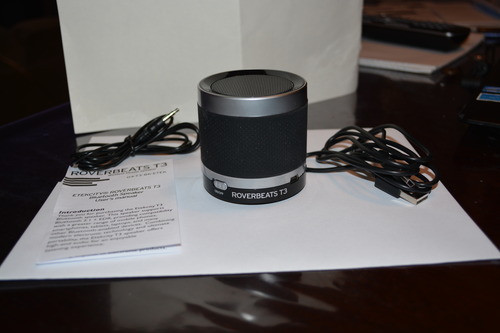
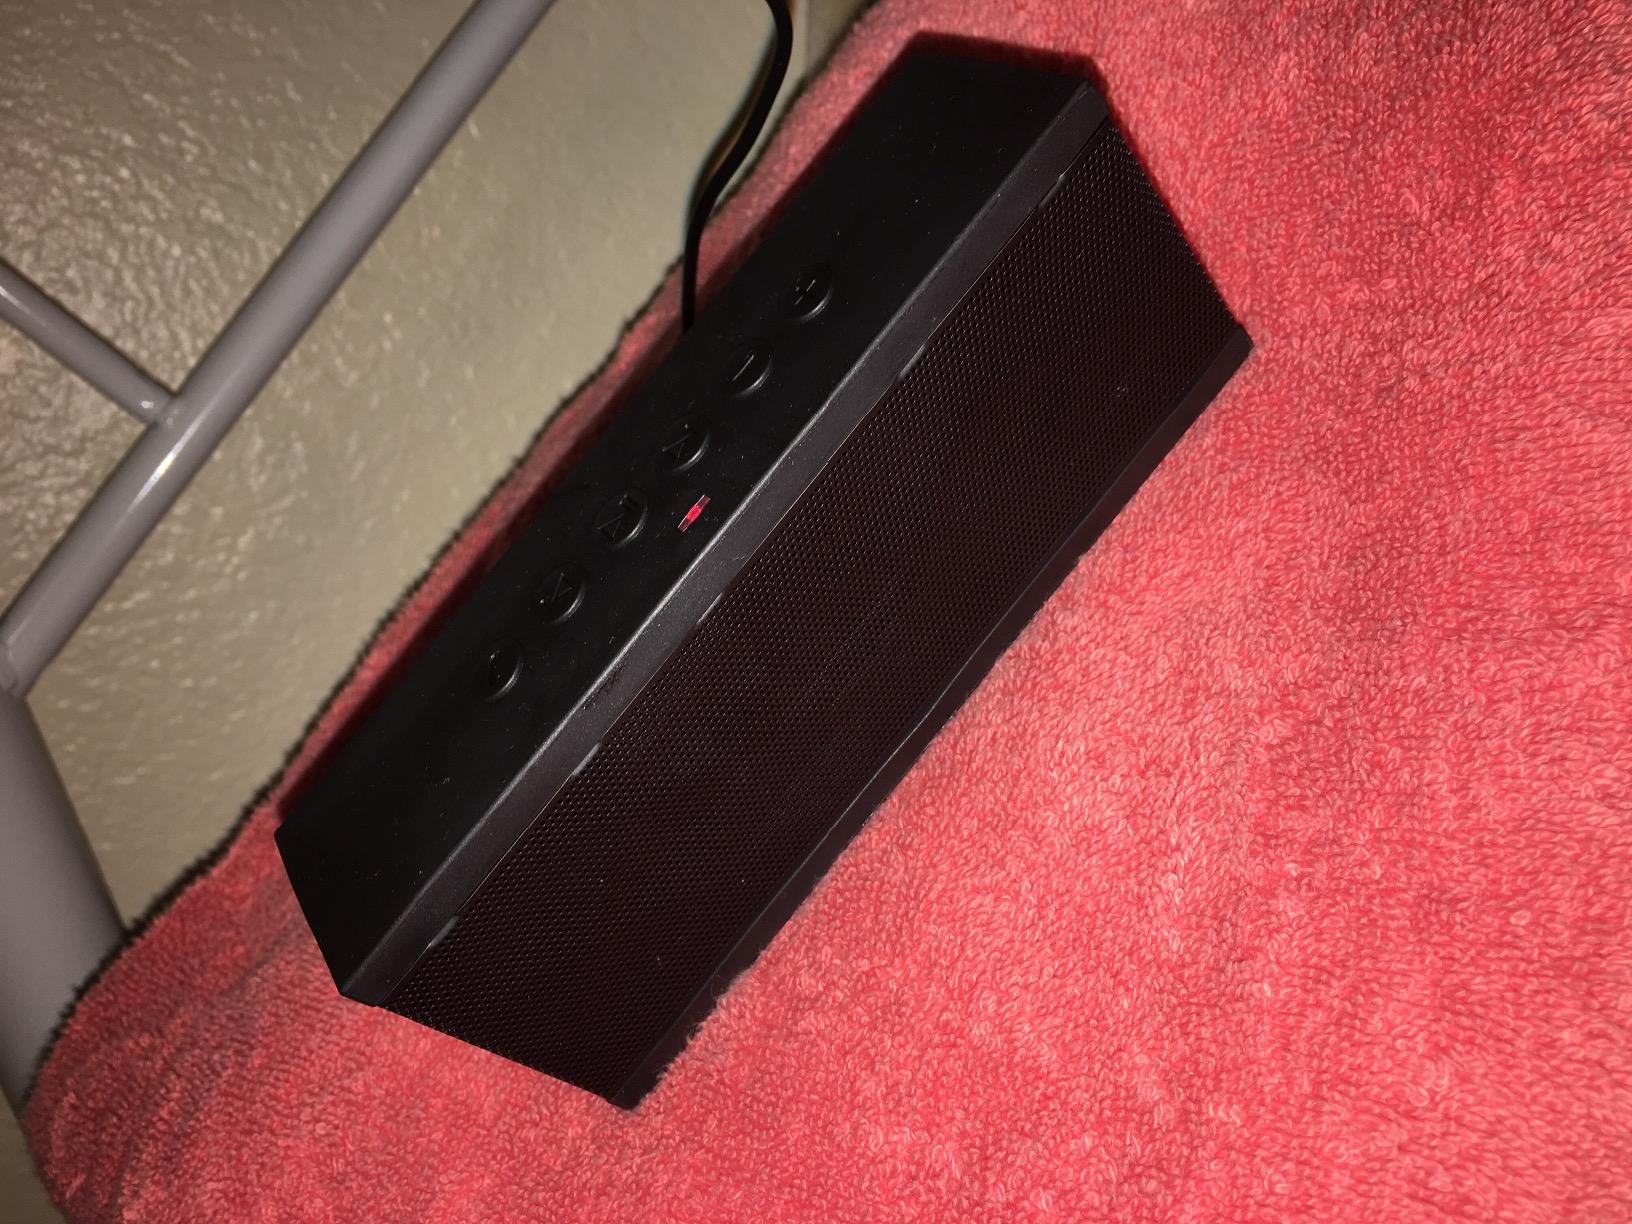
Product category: speaker
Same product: no